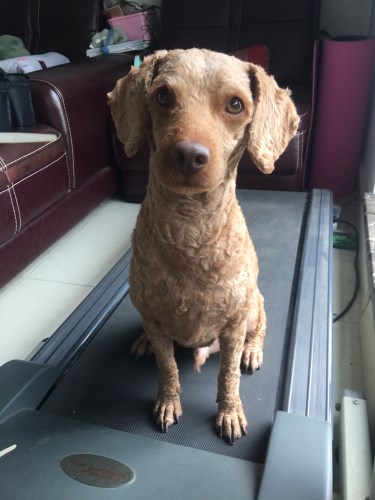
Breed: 7449-n000128-teddy